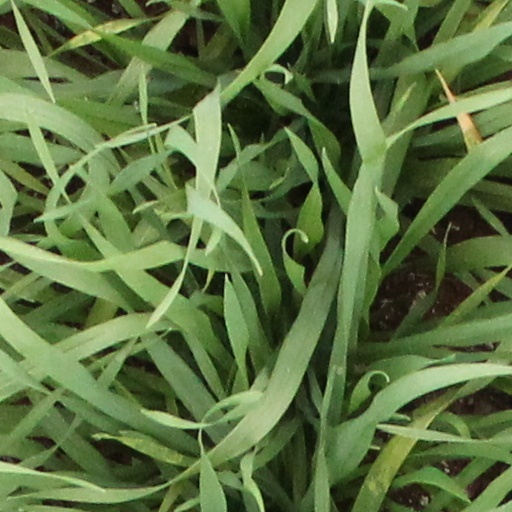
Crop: wheat